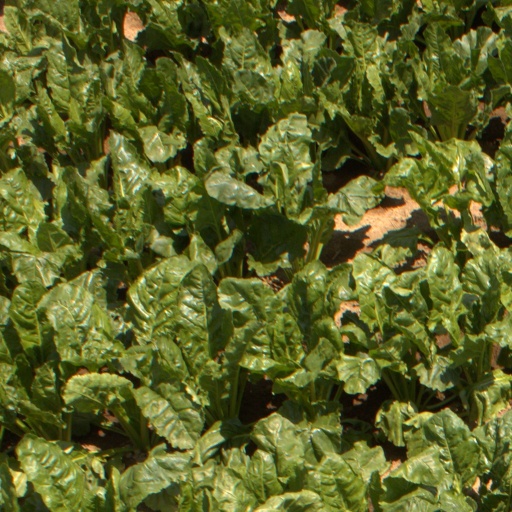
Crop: sugar beet